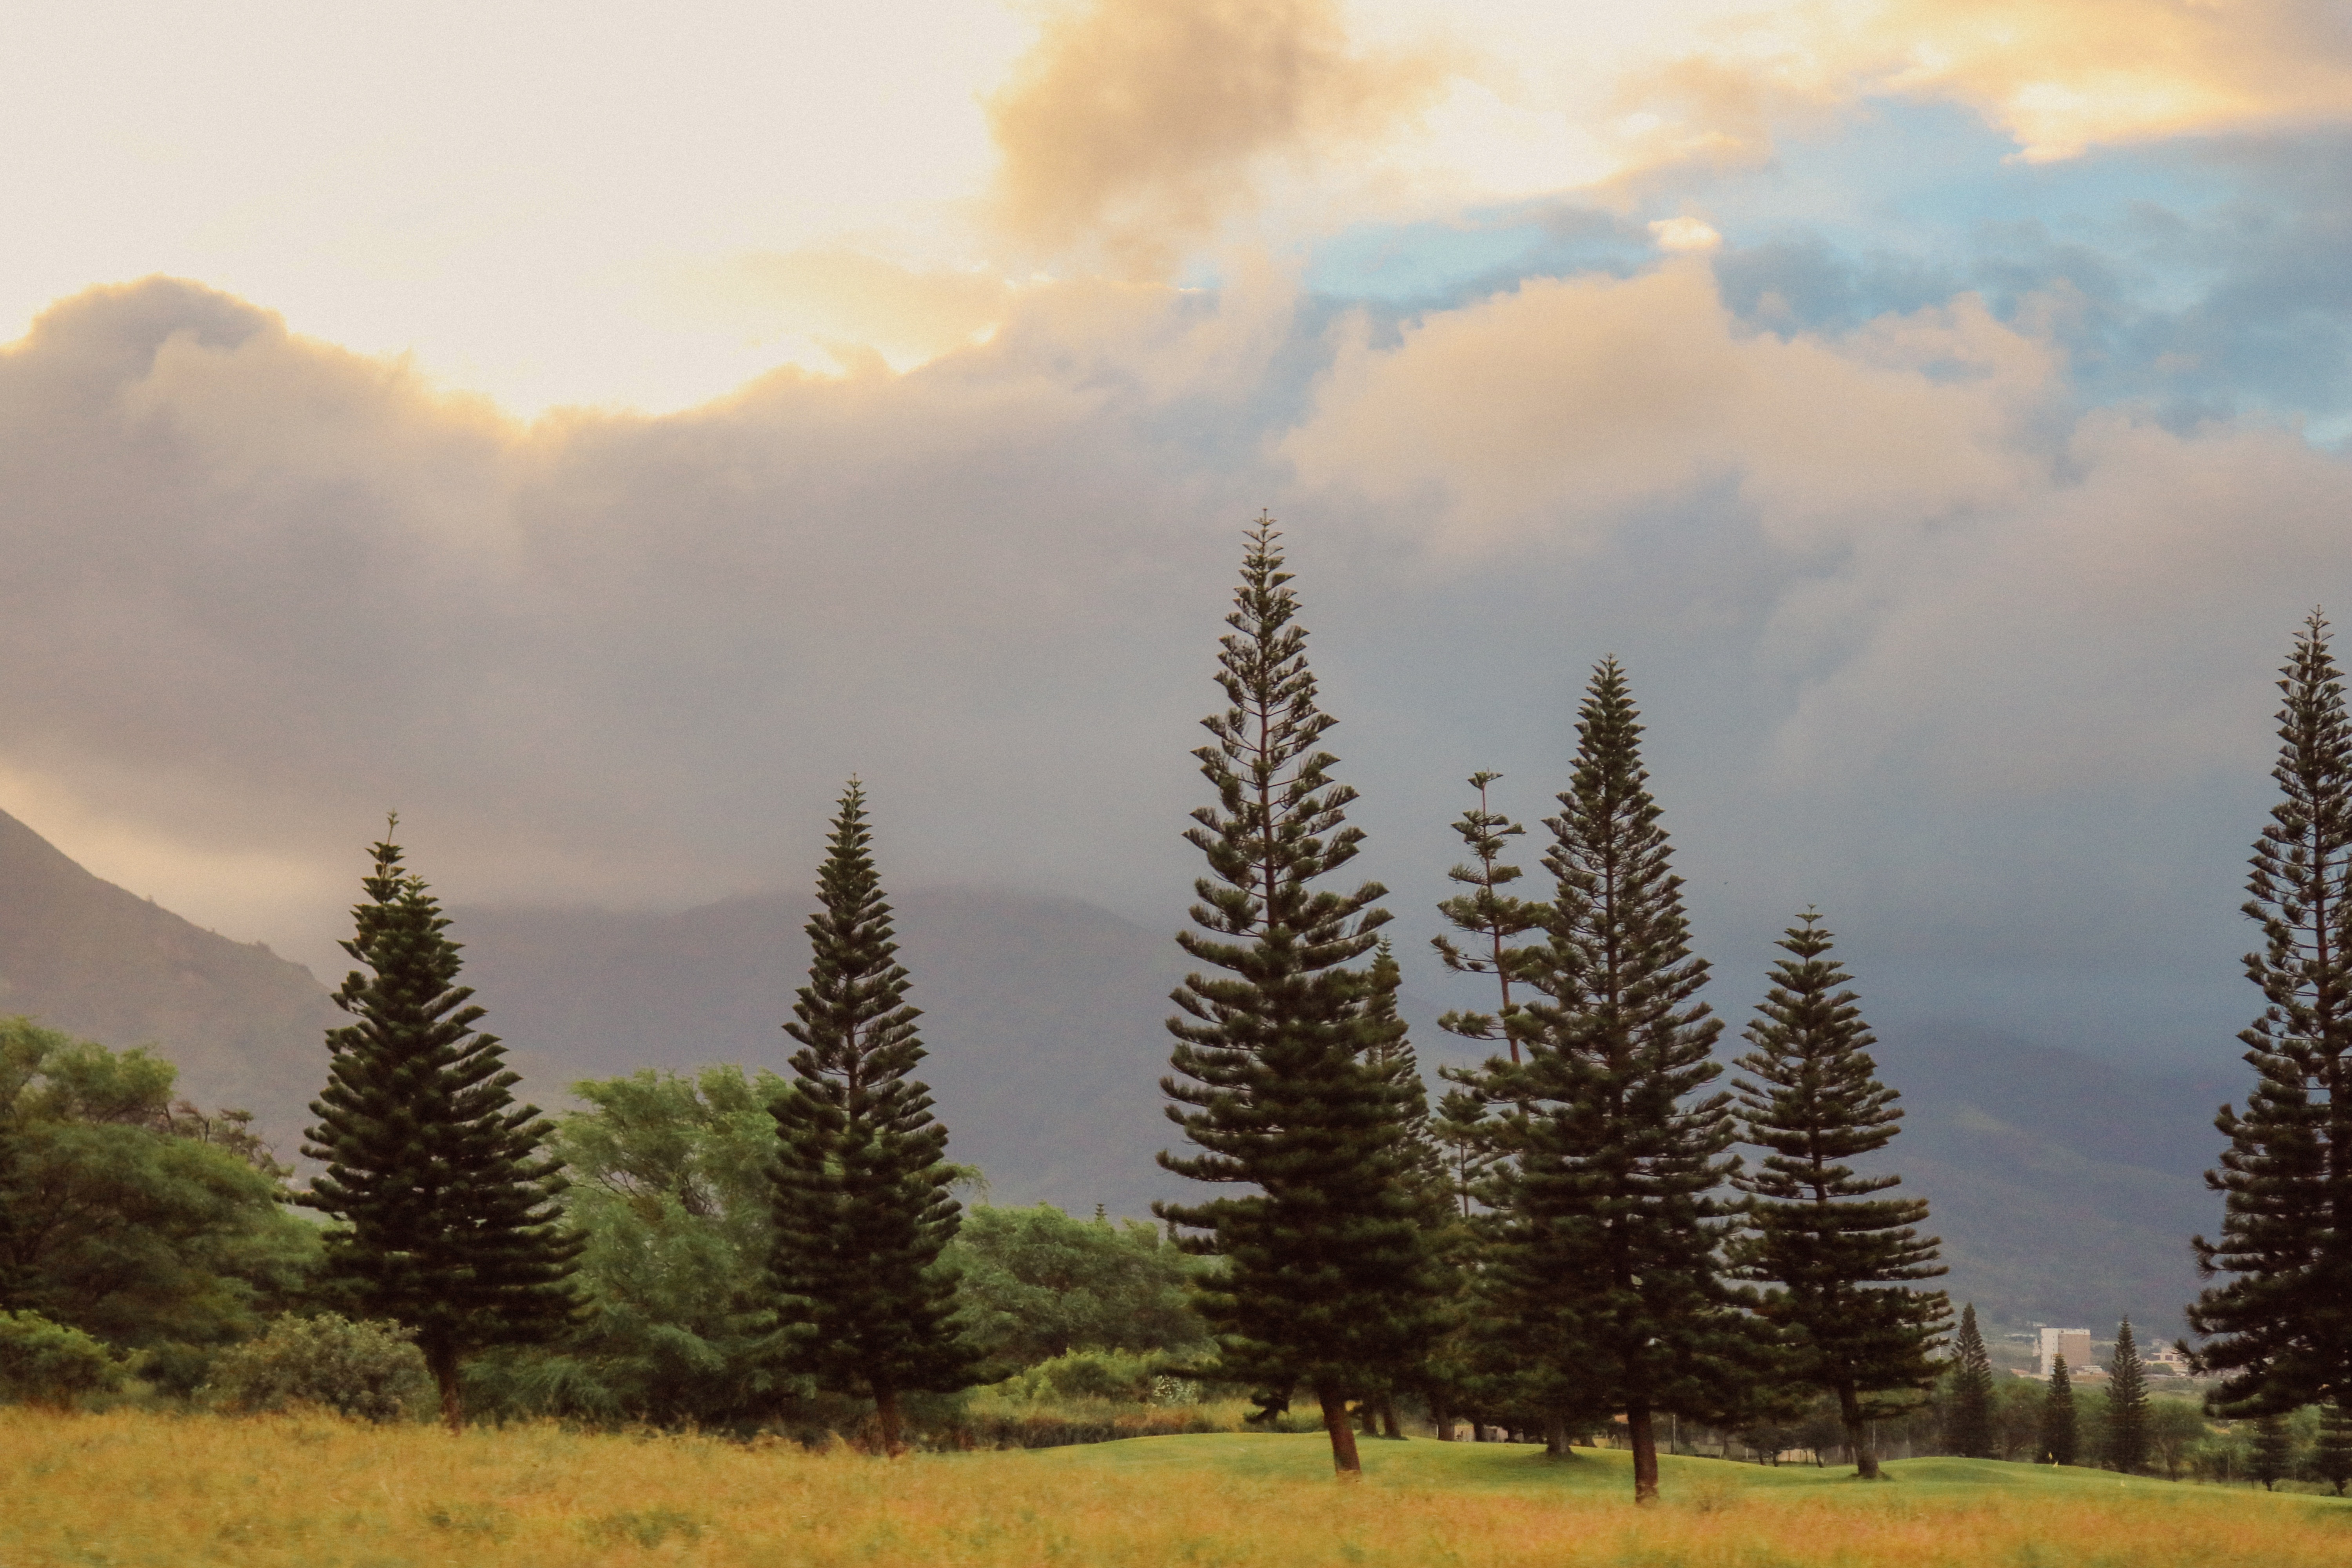
landscape, tree, nature, forest, wilderness, branch, mountain, cloud, plant, wood, fog, meadow, prairie, sunlight, morning, hill, pine, green, hawaii, fir, season, pine tree, mountain landscape, trees, clouds, spruce, mountains, maui, habitat, ecosystem, natural environment, atmospheric phenomenon, woody plant